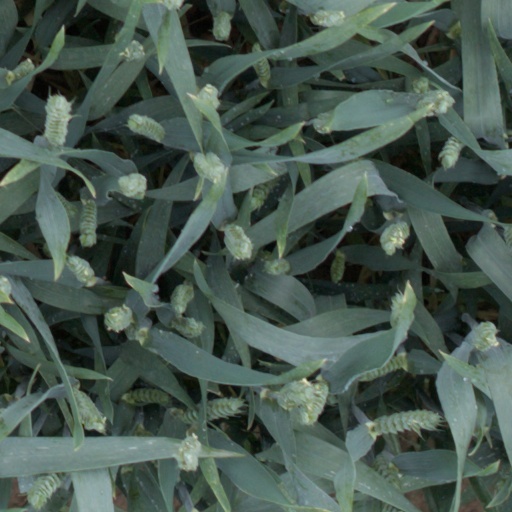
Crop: wheat